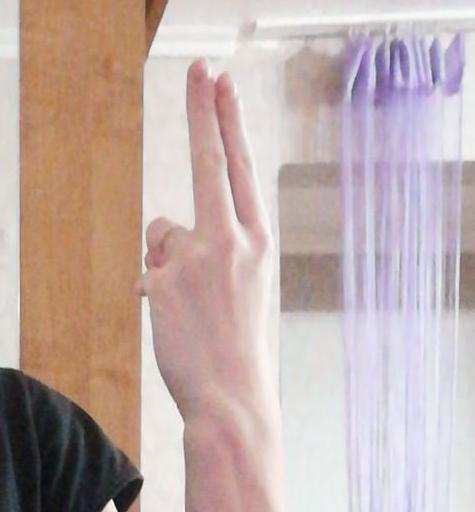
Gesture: two_up_inverted